Gary Mills (footballer, born 1961)

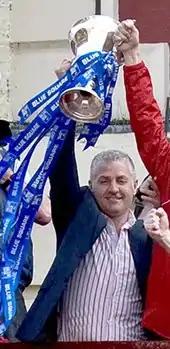
Mills with the victory parade that followed York City's victory in the 2012 Conference Premier play-off final

After beating Mansfield Town 2–1 on aggregate in the play-off semi-final, York were 2–0 victors over Newport County at Wembley Stadium in the 2012 FA Trophy Final; this was the first time the club had won a national knockout competition in its 90-year history. Eight days later Mills took his York team back to Wembley Stadium for the 2012 Conference Premier play-off final, and following a 2–1 victory over Luton Town with goals from Ashley Chambers and Blair, York were promoted to League Two, ending an eight-year absence from the Football League. This was the first time any club had won the FA Trophy and the Conference Premier play-offs in one season. This on-field achievement, combined with the approval for a community stadium to be built for the club, led to "The Press" lauding "an unsurpassed nine days in the Minstermen's proud existence".